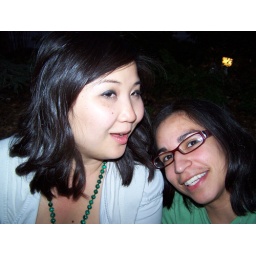
this was taken shortly after the did irish car bombs the library in norman, ok